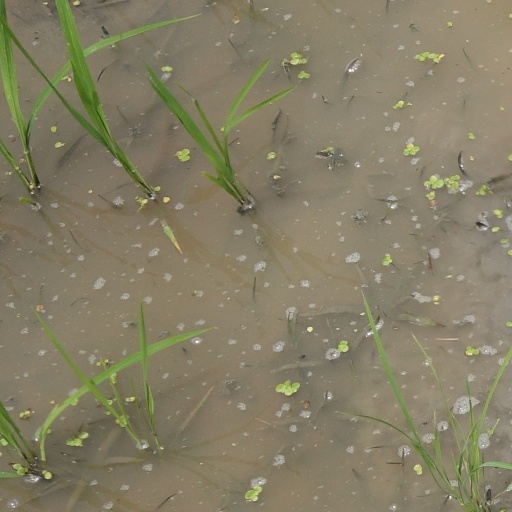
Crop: rice